1999 Wuppertal Schwebebahn accident

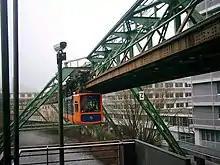
The accident site in 2005; the steam pipe bridge can be seen in the background.

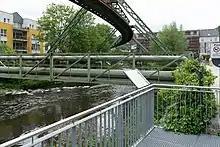
A view of the accident scene from the riverbank in 2016 looking towards Pestalozzistraße station, in the direction from which the train came.

Employees from the firm ELBA, which stood alongside the river and the track, climbed over a scaffold in the river after hearing the loud bang and began the efforts to save the victims. The train's driver, who was himself injured, also helped to rescue the passengers. According to a resident who called the emergency services to report the accident, his report was at first met with laughter from the dispatcher on the telephone, as it was considered inconceivable for a Schwebebahn train to fall off the overhead track, and nobody had ever died in an accident on this railway, which was thus said to be the world's safest.